Bludenz

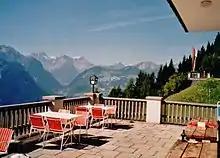
Restaurant Muttersberg at the Muttersberg in Bludenz, Vorarlberg (2000). In the background the beginning of the Brandnertal.

The Bludenzer Tage zeitgemäßer Musik is an international contemporary music festival annually held in autumn/winter. It was founded by Hans Peter Frick, later artistic directors were Georg Friedrich Haas, Wolfram Schurig and Alexander Moosbrugger and the young Italian composer, Clara Iannotta, who been responsible for the programme since 2014. Over the years, more than 100 world premieres have been performed in Bludenz.